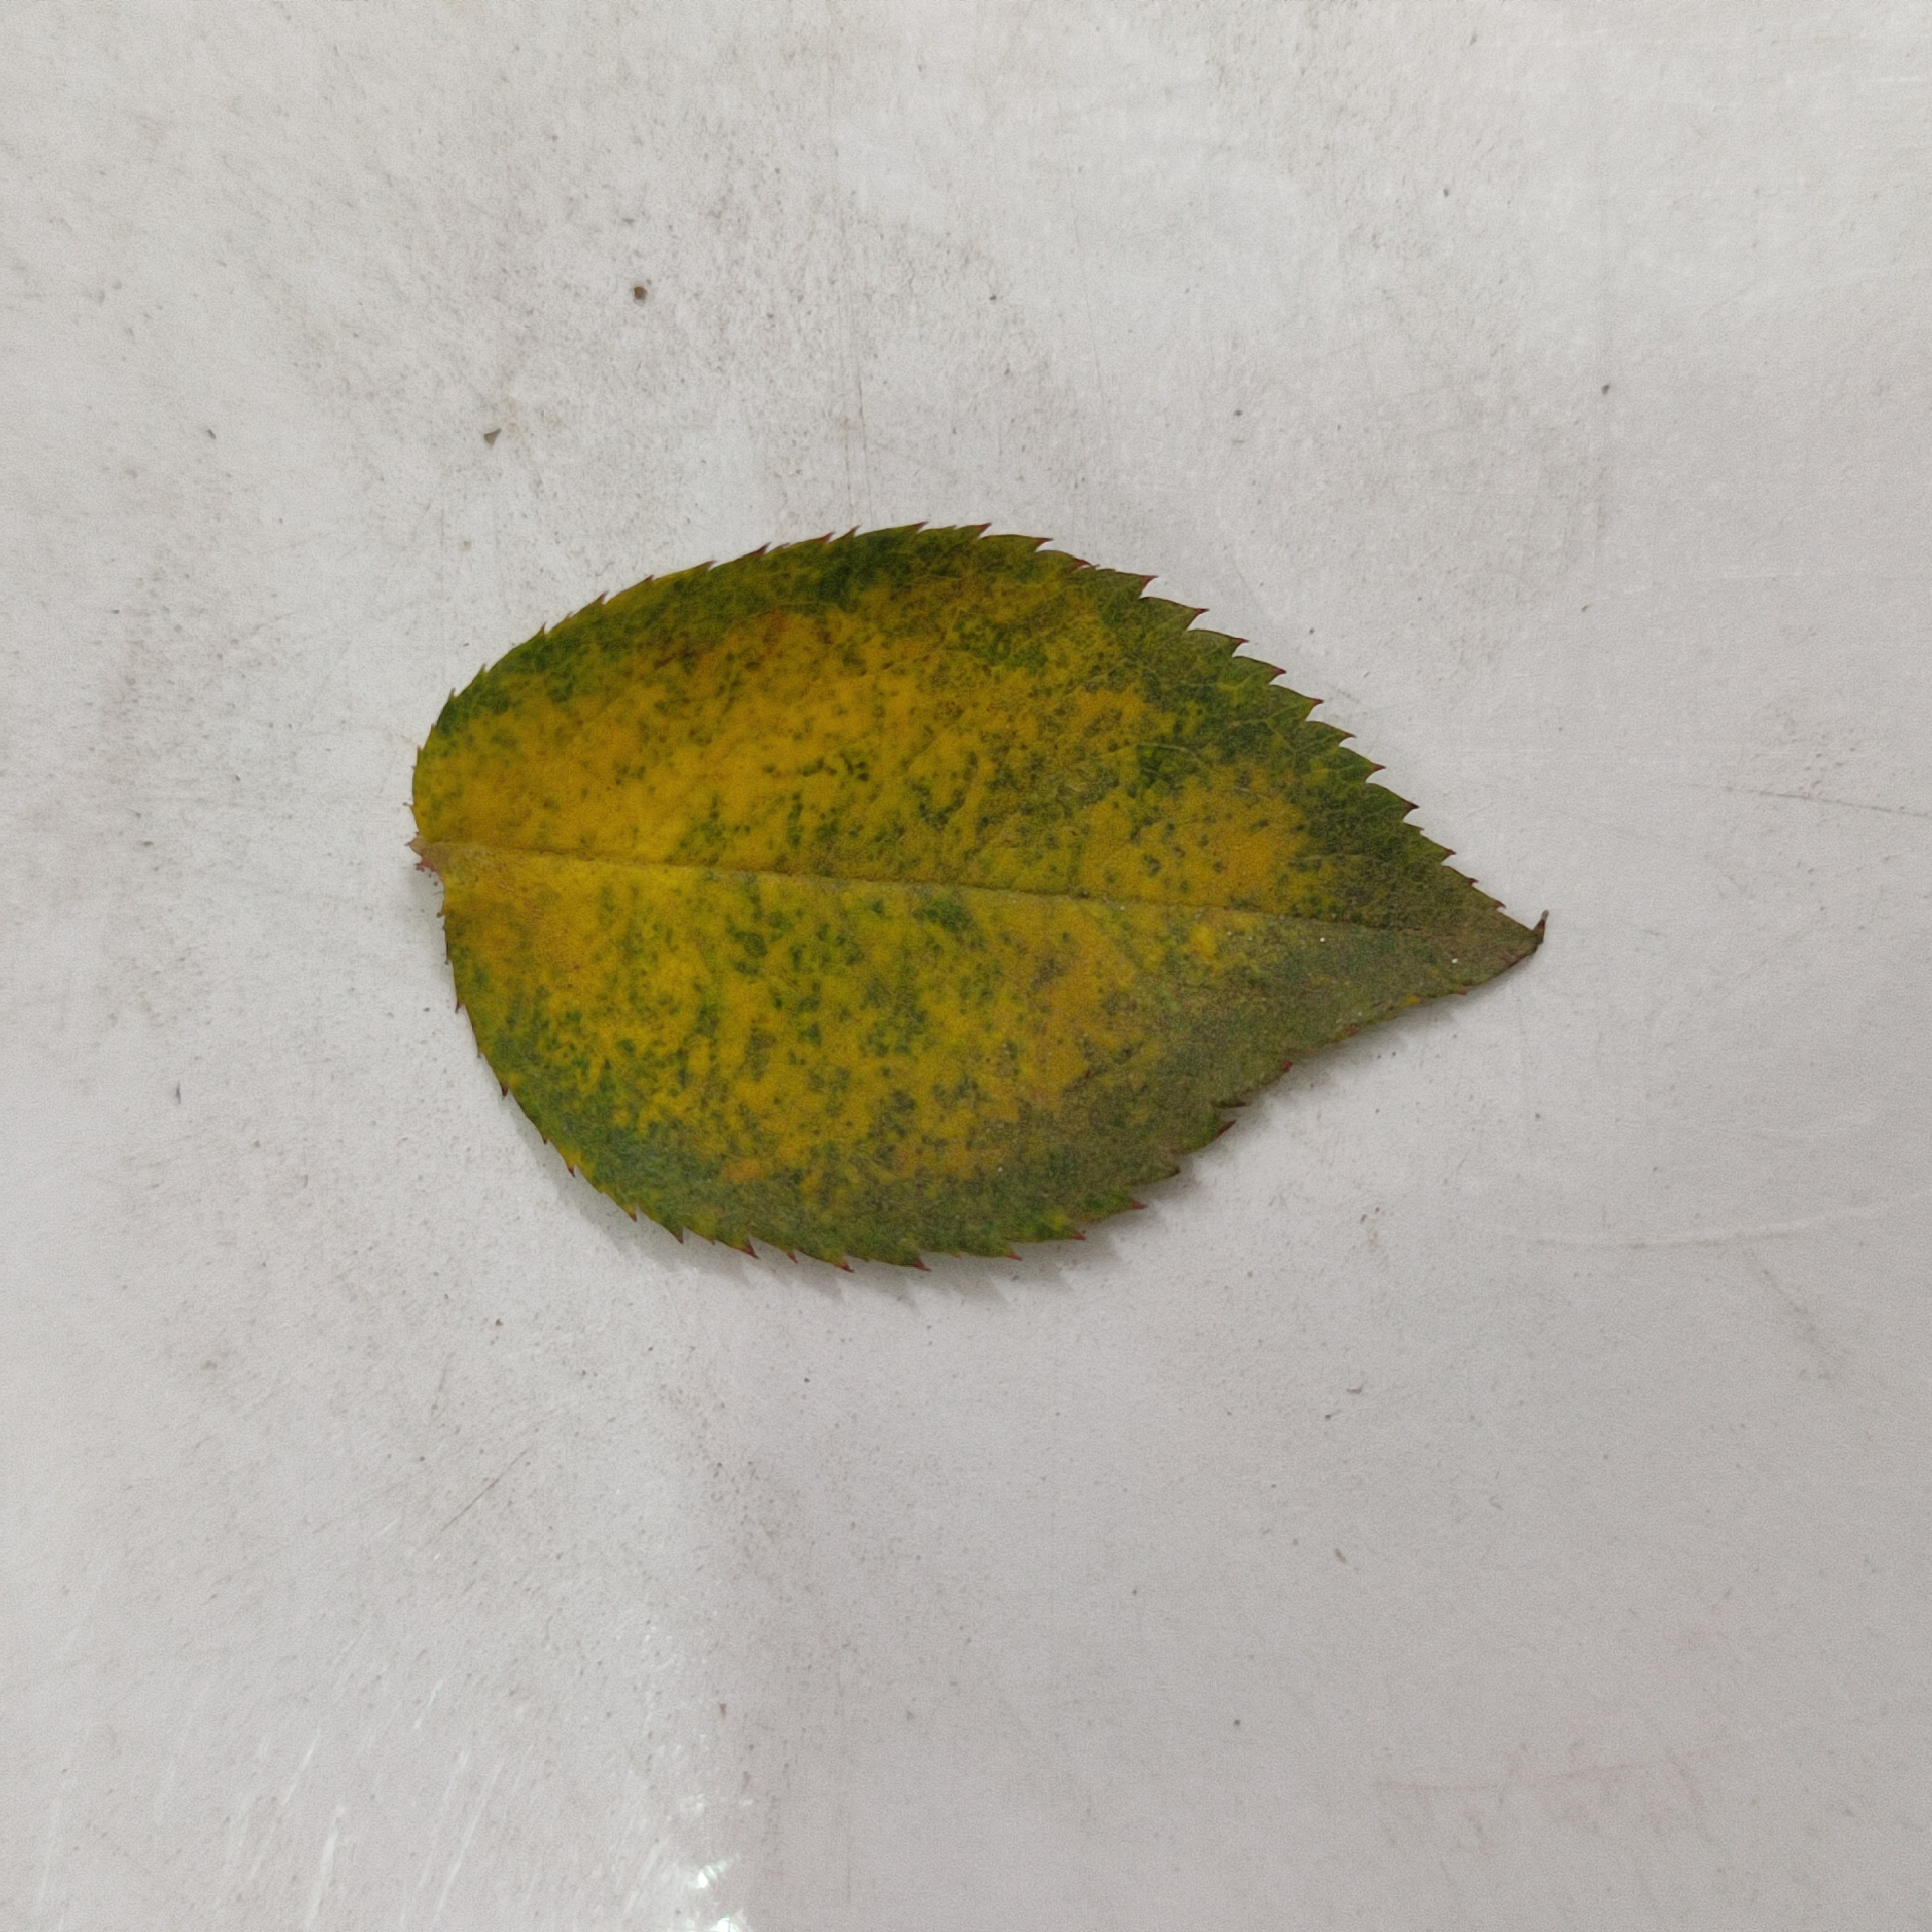
Label: Yellow Mosaic Virus